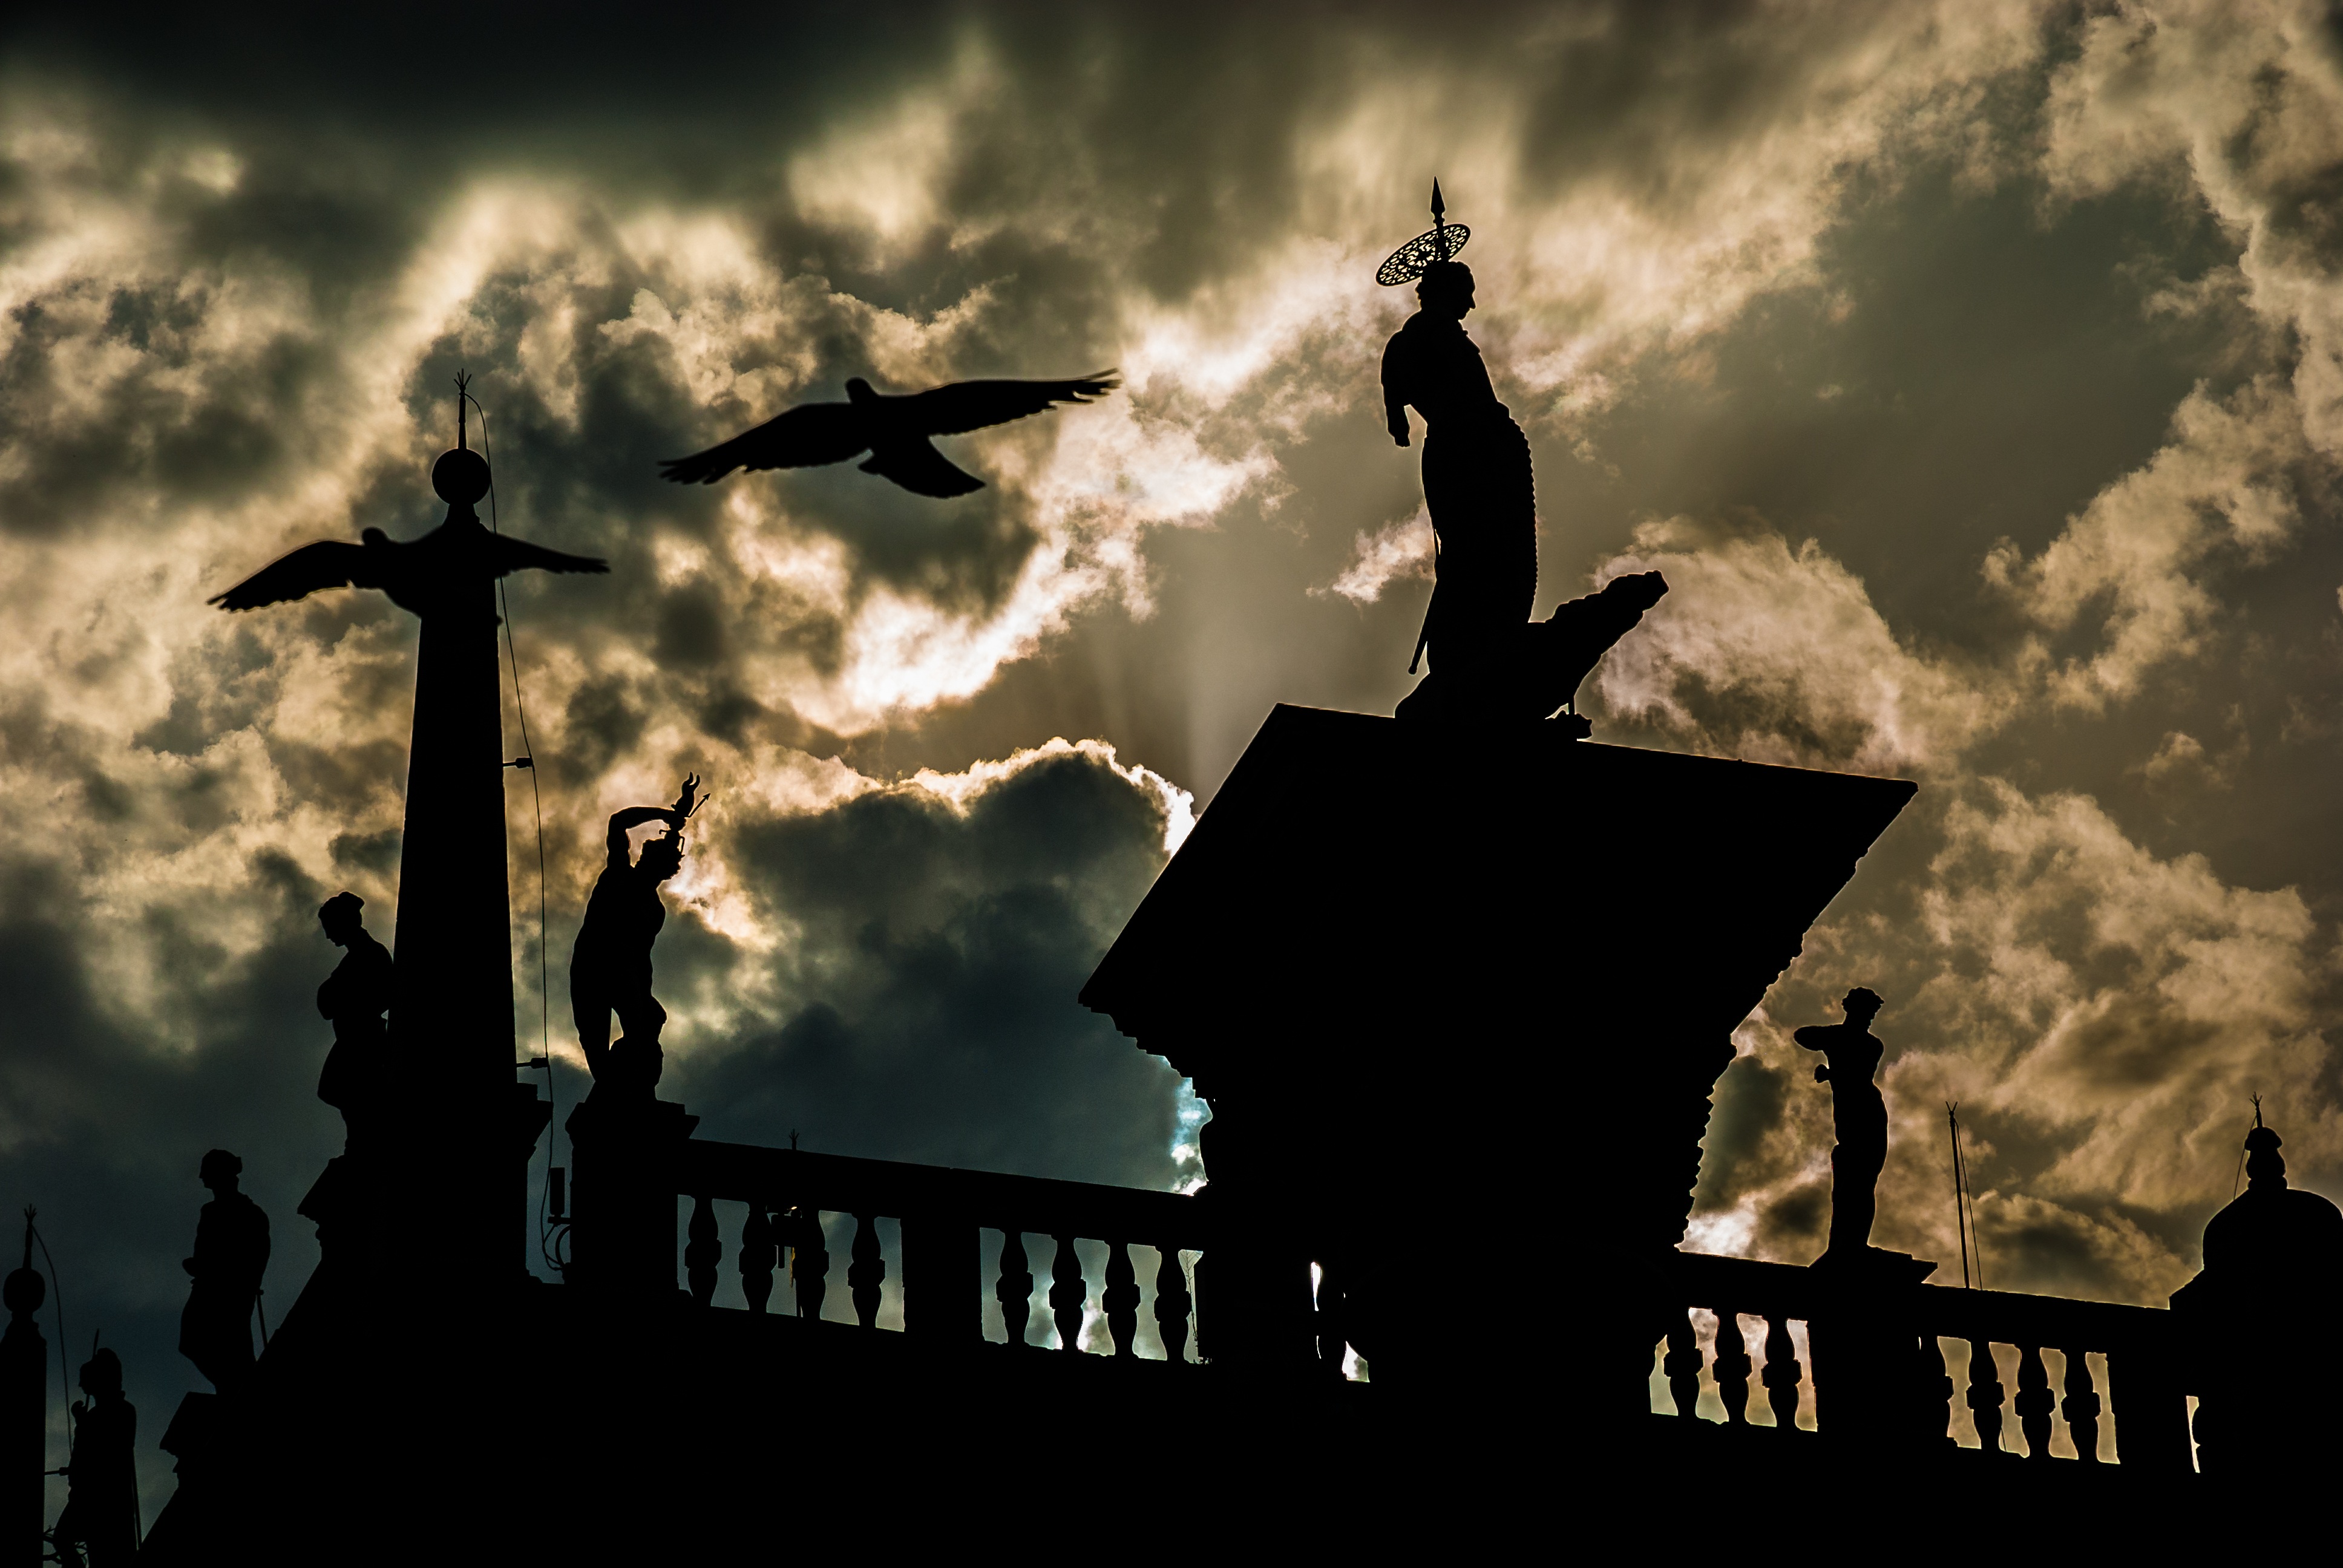
landscape, water, nature, silhouette, cloud, sky, view, atmosphere, monument, summer, weather, holiday, darkness, venice, blue, tourism, heat, clouds, holidays, the sun, phenomenon, the stones, meteorological phenomenon, stock photography, computer wallpaper